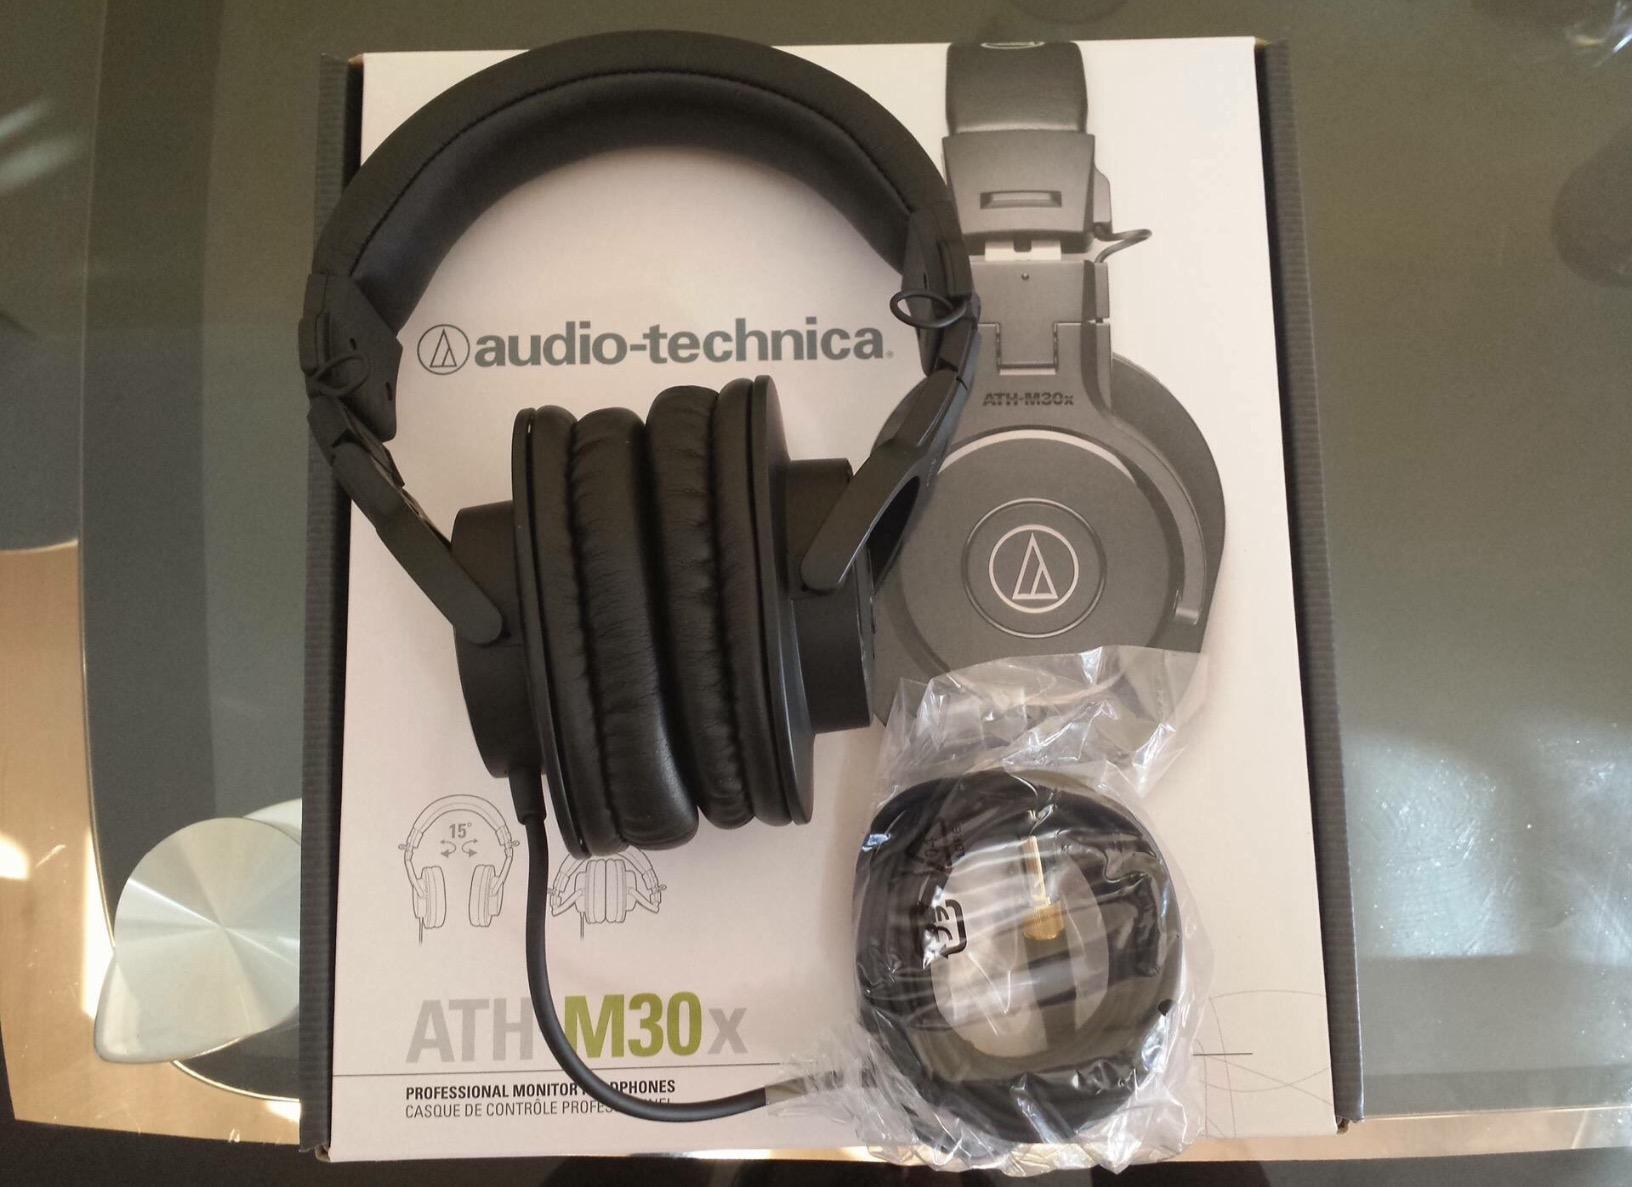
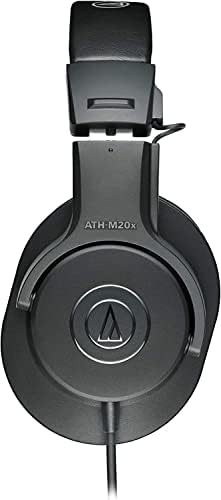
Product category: headphones
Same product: no